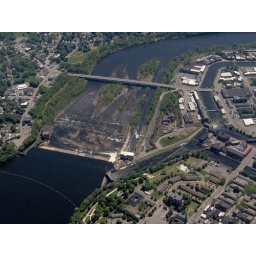
we cross the bridge in this pic nearly every day now!